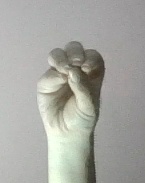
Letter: ha